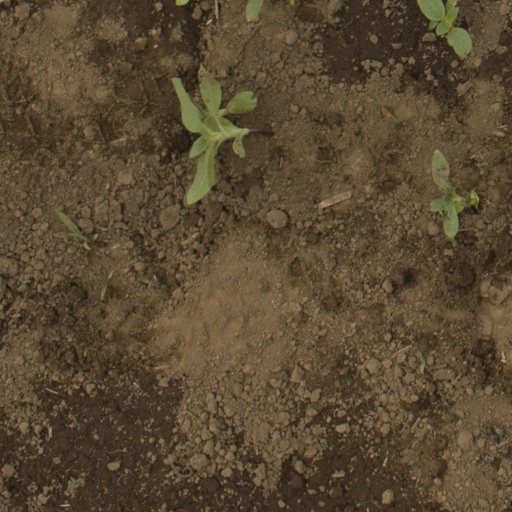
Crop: Jerusalem artichoke